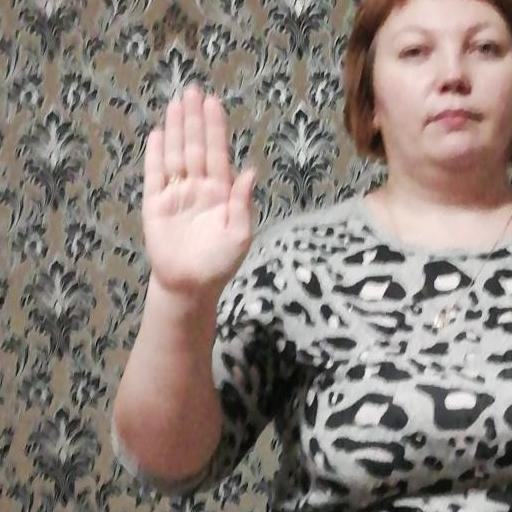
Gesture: stop